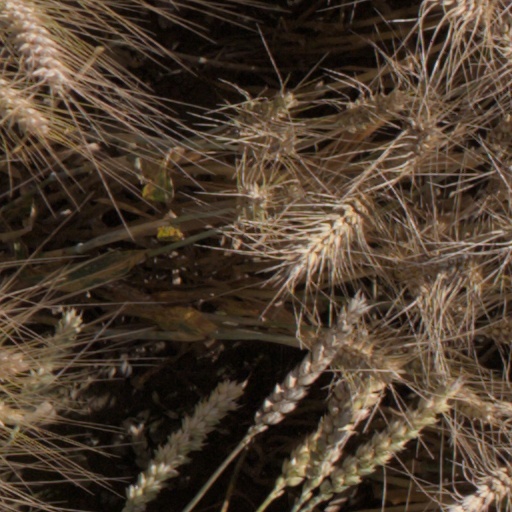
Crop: wheat